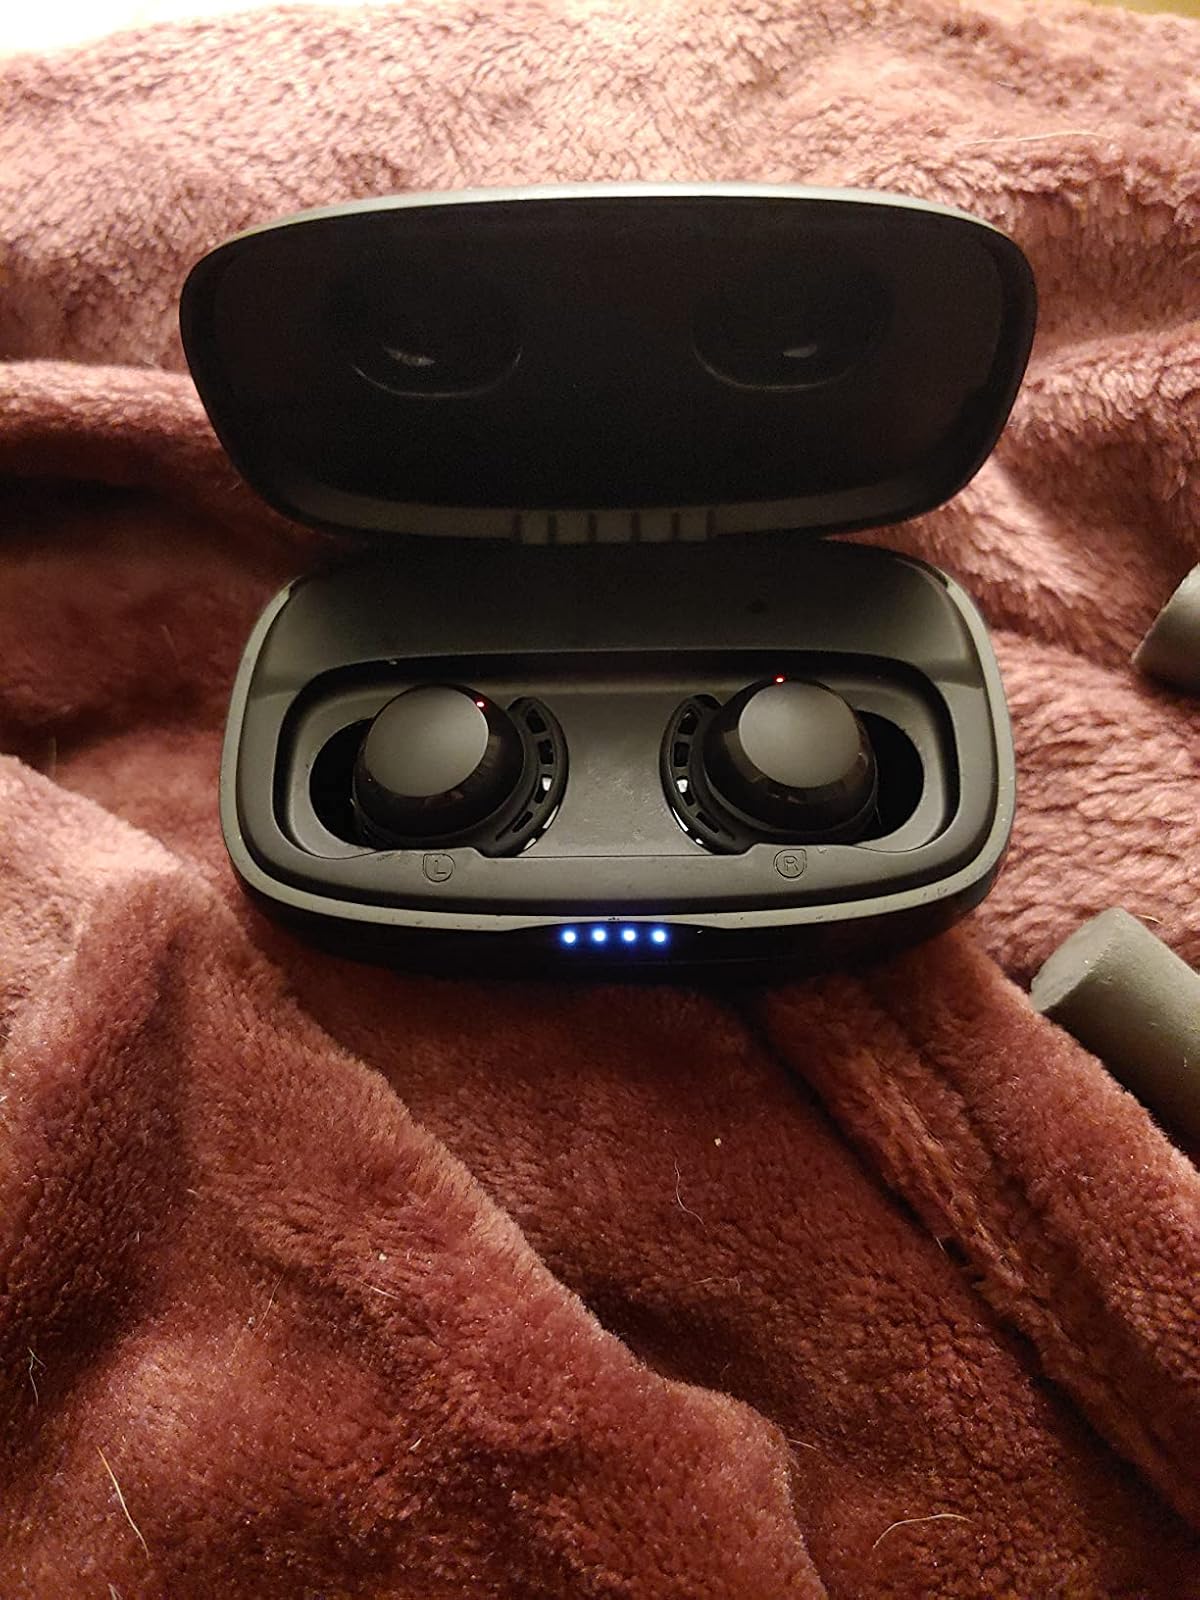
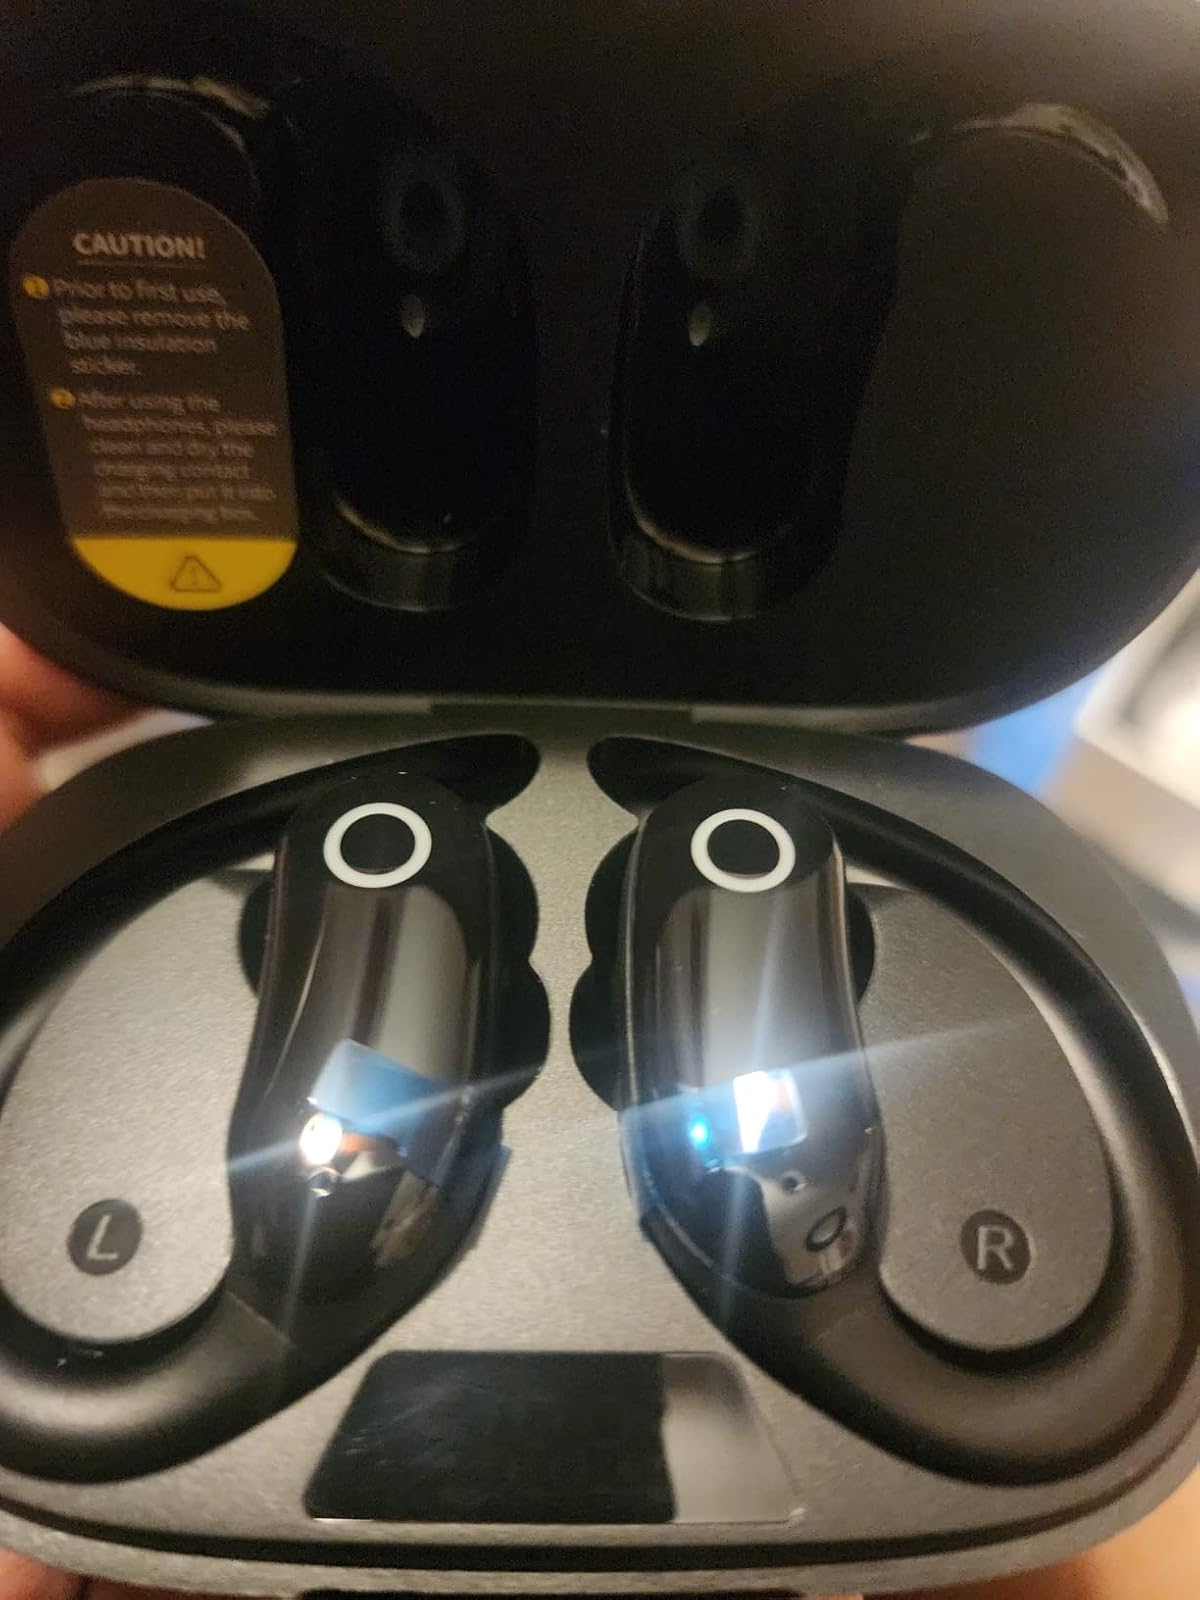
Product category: earbuds
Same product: no